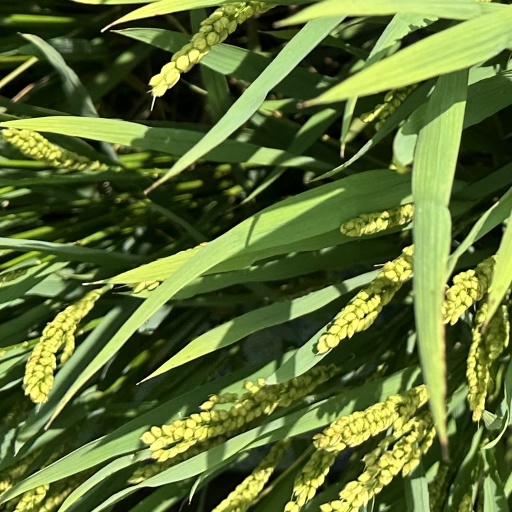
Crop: rice